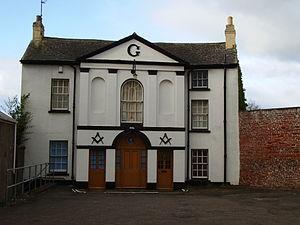
Le temple maçonnique de Monmouth est un bâtiment classé de grade II dans la rue Monk à Monmouth dans le comté de Monmouthshire au Pays de Galles. Il est réalisé par l'architecte George Vaughan Maddox. Le bâtiment marque la porte de la rue Monk et fait partie des défenses originales de la ville. Avant sa conversion en 1846 en temple maçonnique, le bâtiment sert de théâtre. Après plus de 150 ans d'hébergement de la Loyal Monmouth Lodge nᵒ 457, le temple subit les dégâts d'un incendie supposé criminel. La loge qui occupe le bâtiment est la plus ancienne loge maçonnique existante dans le Monmouthshire.